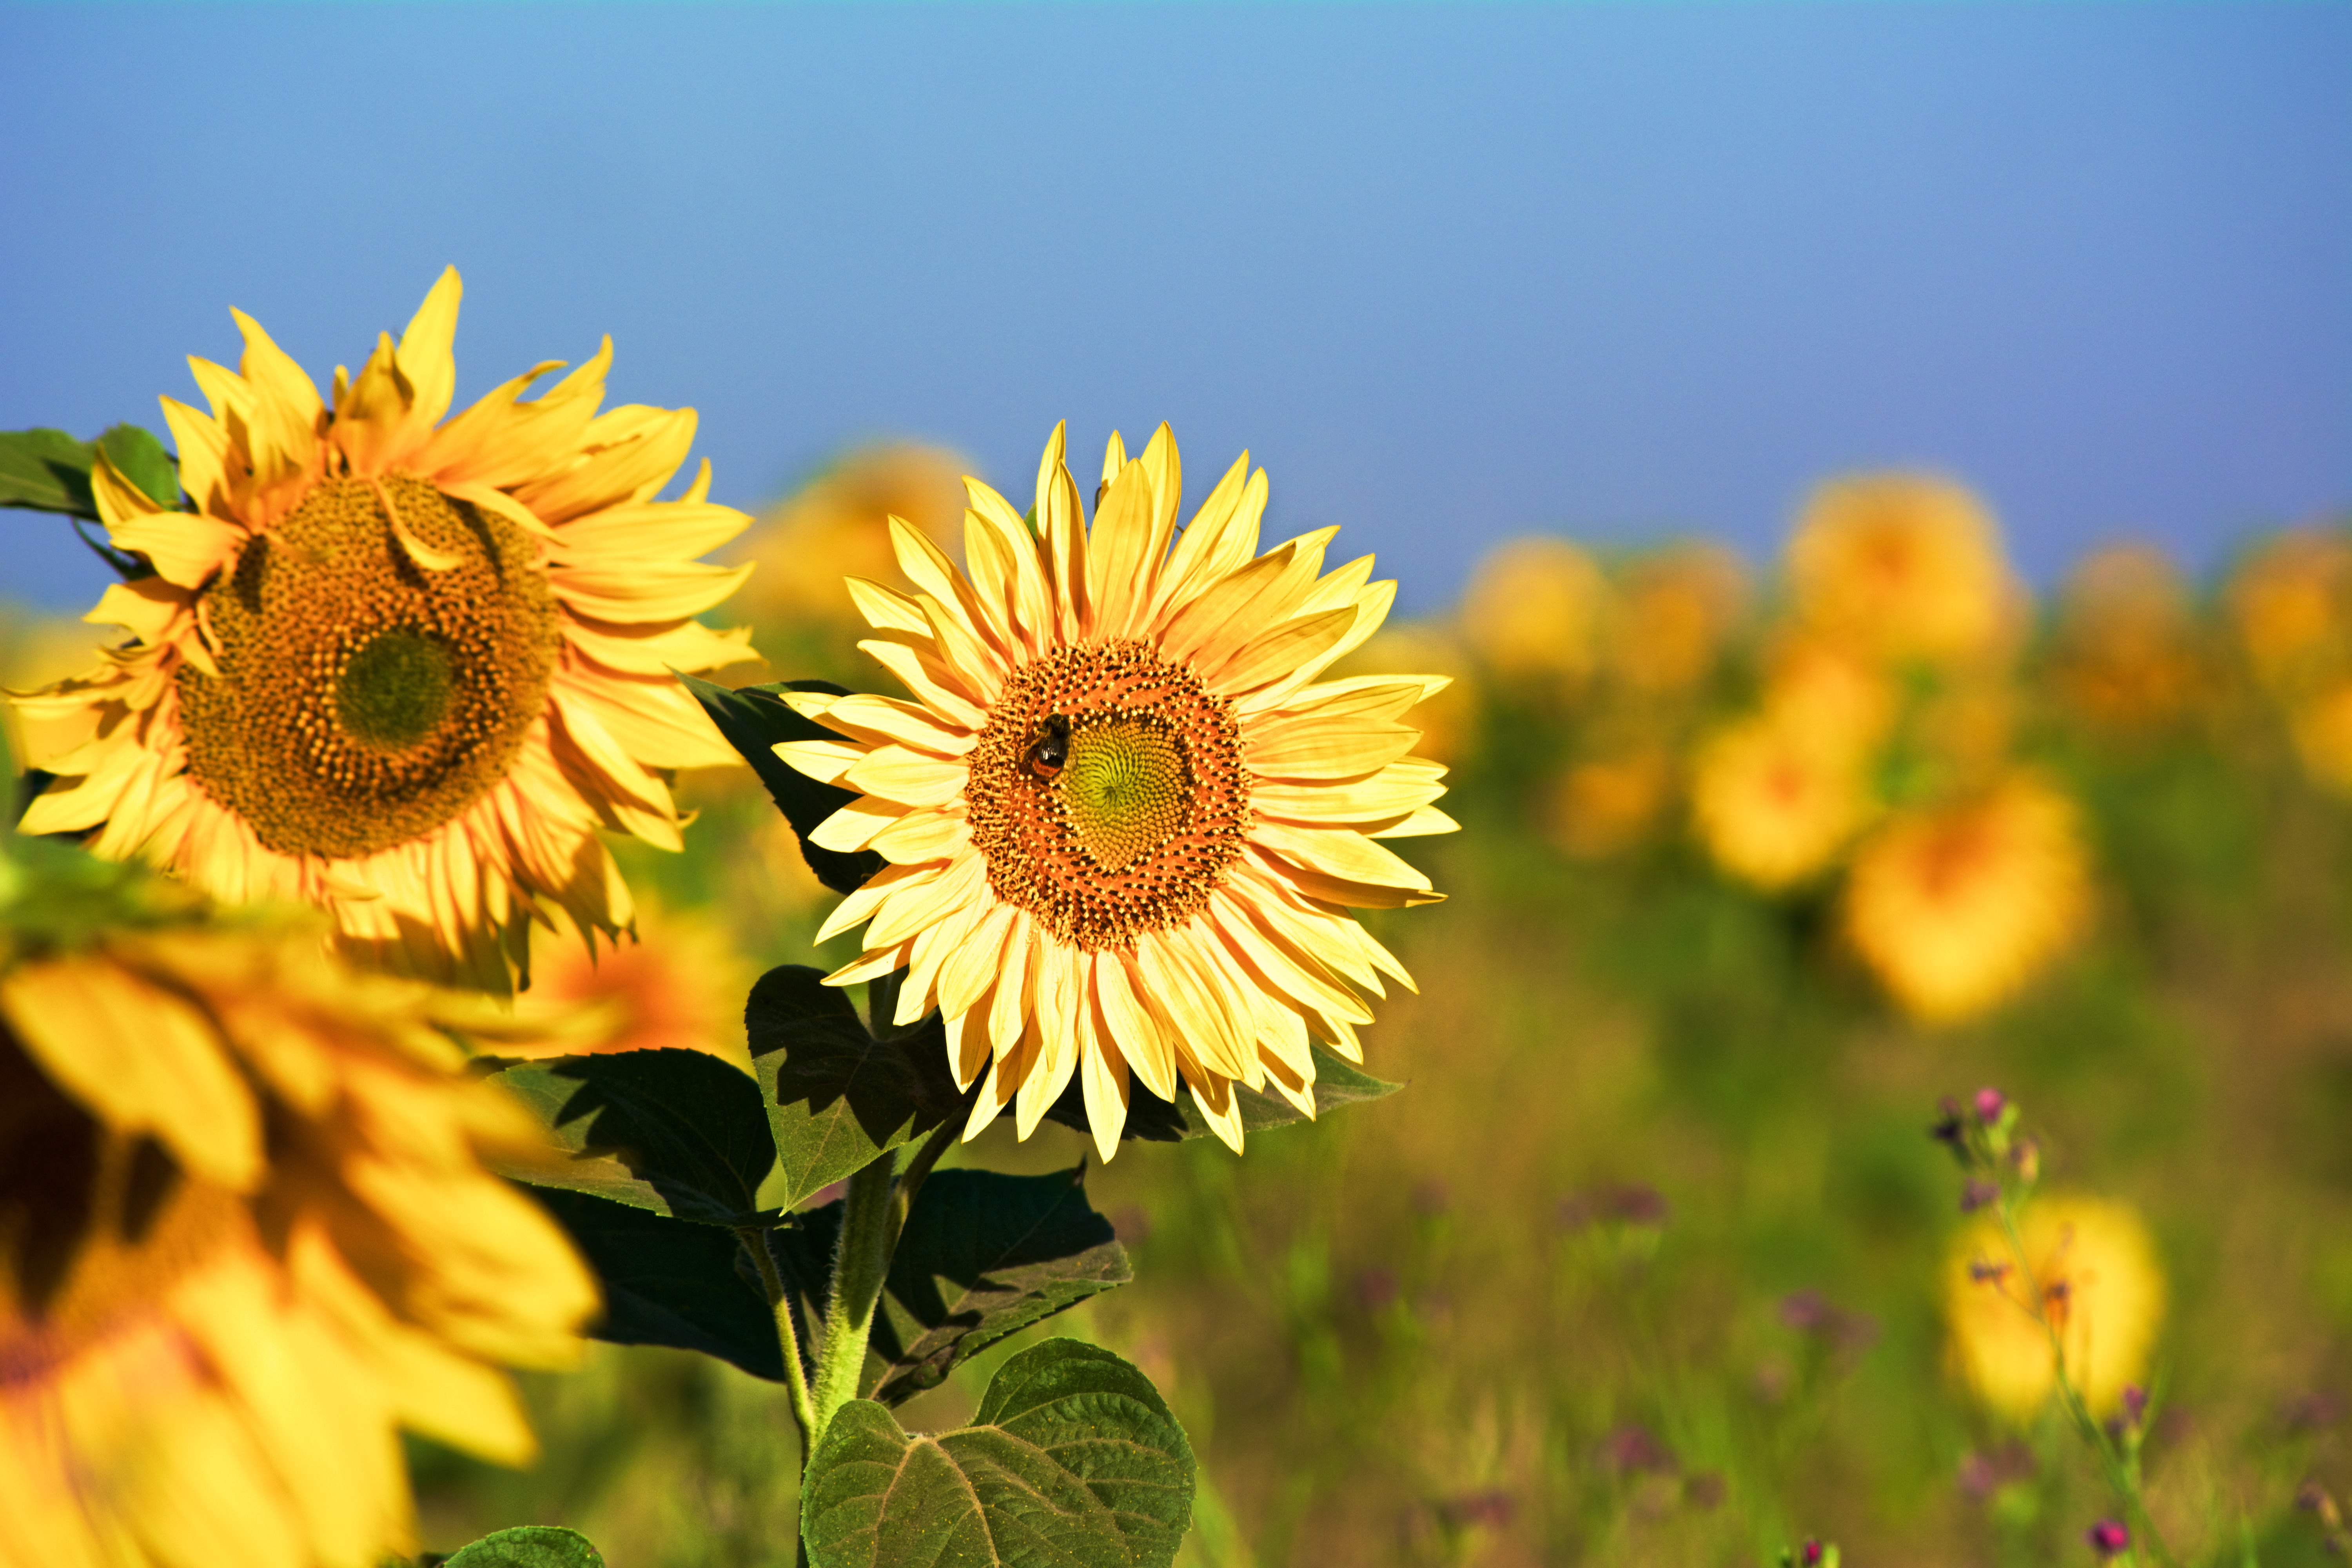
nature, blossom, plant, field, meadow, prairie, flower, petal, bloom, summer, insect, yellow, flora, sunflower, wildflower, sun flower, hummel, macro photography, flowering plant, daisy family, summer flower, asterales, plant stem, land plant